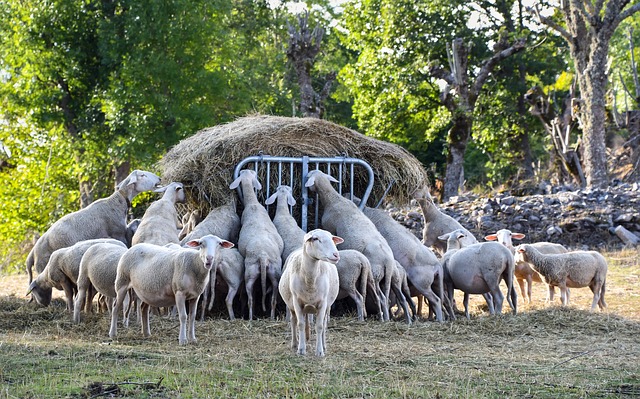
Label: pecora